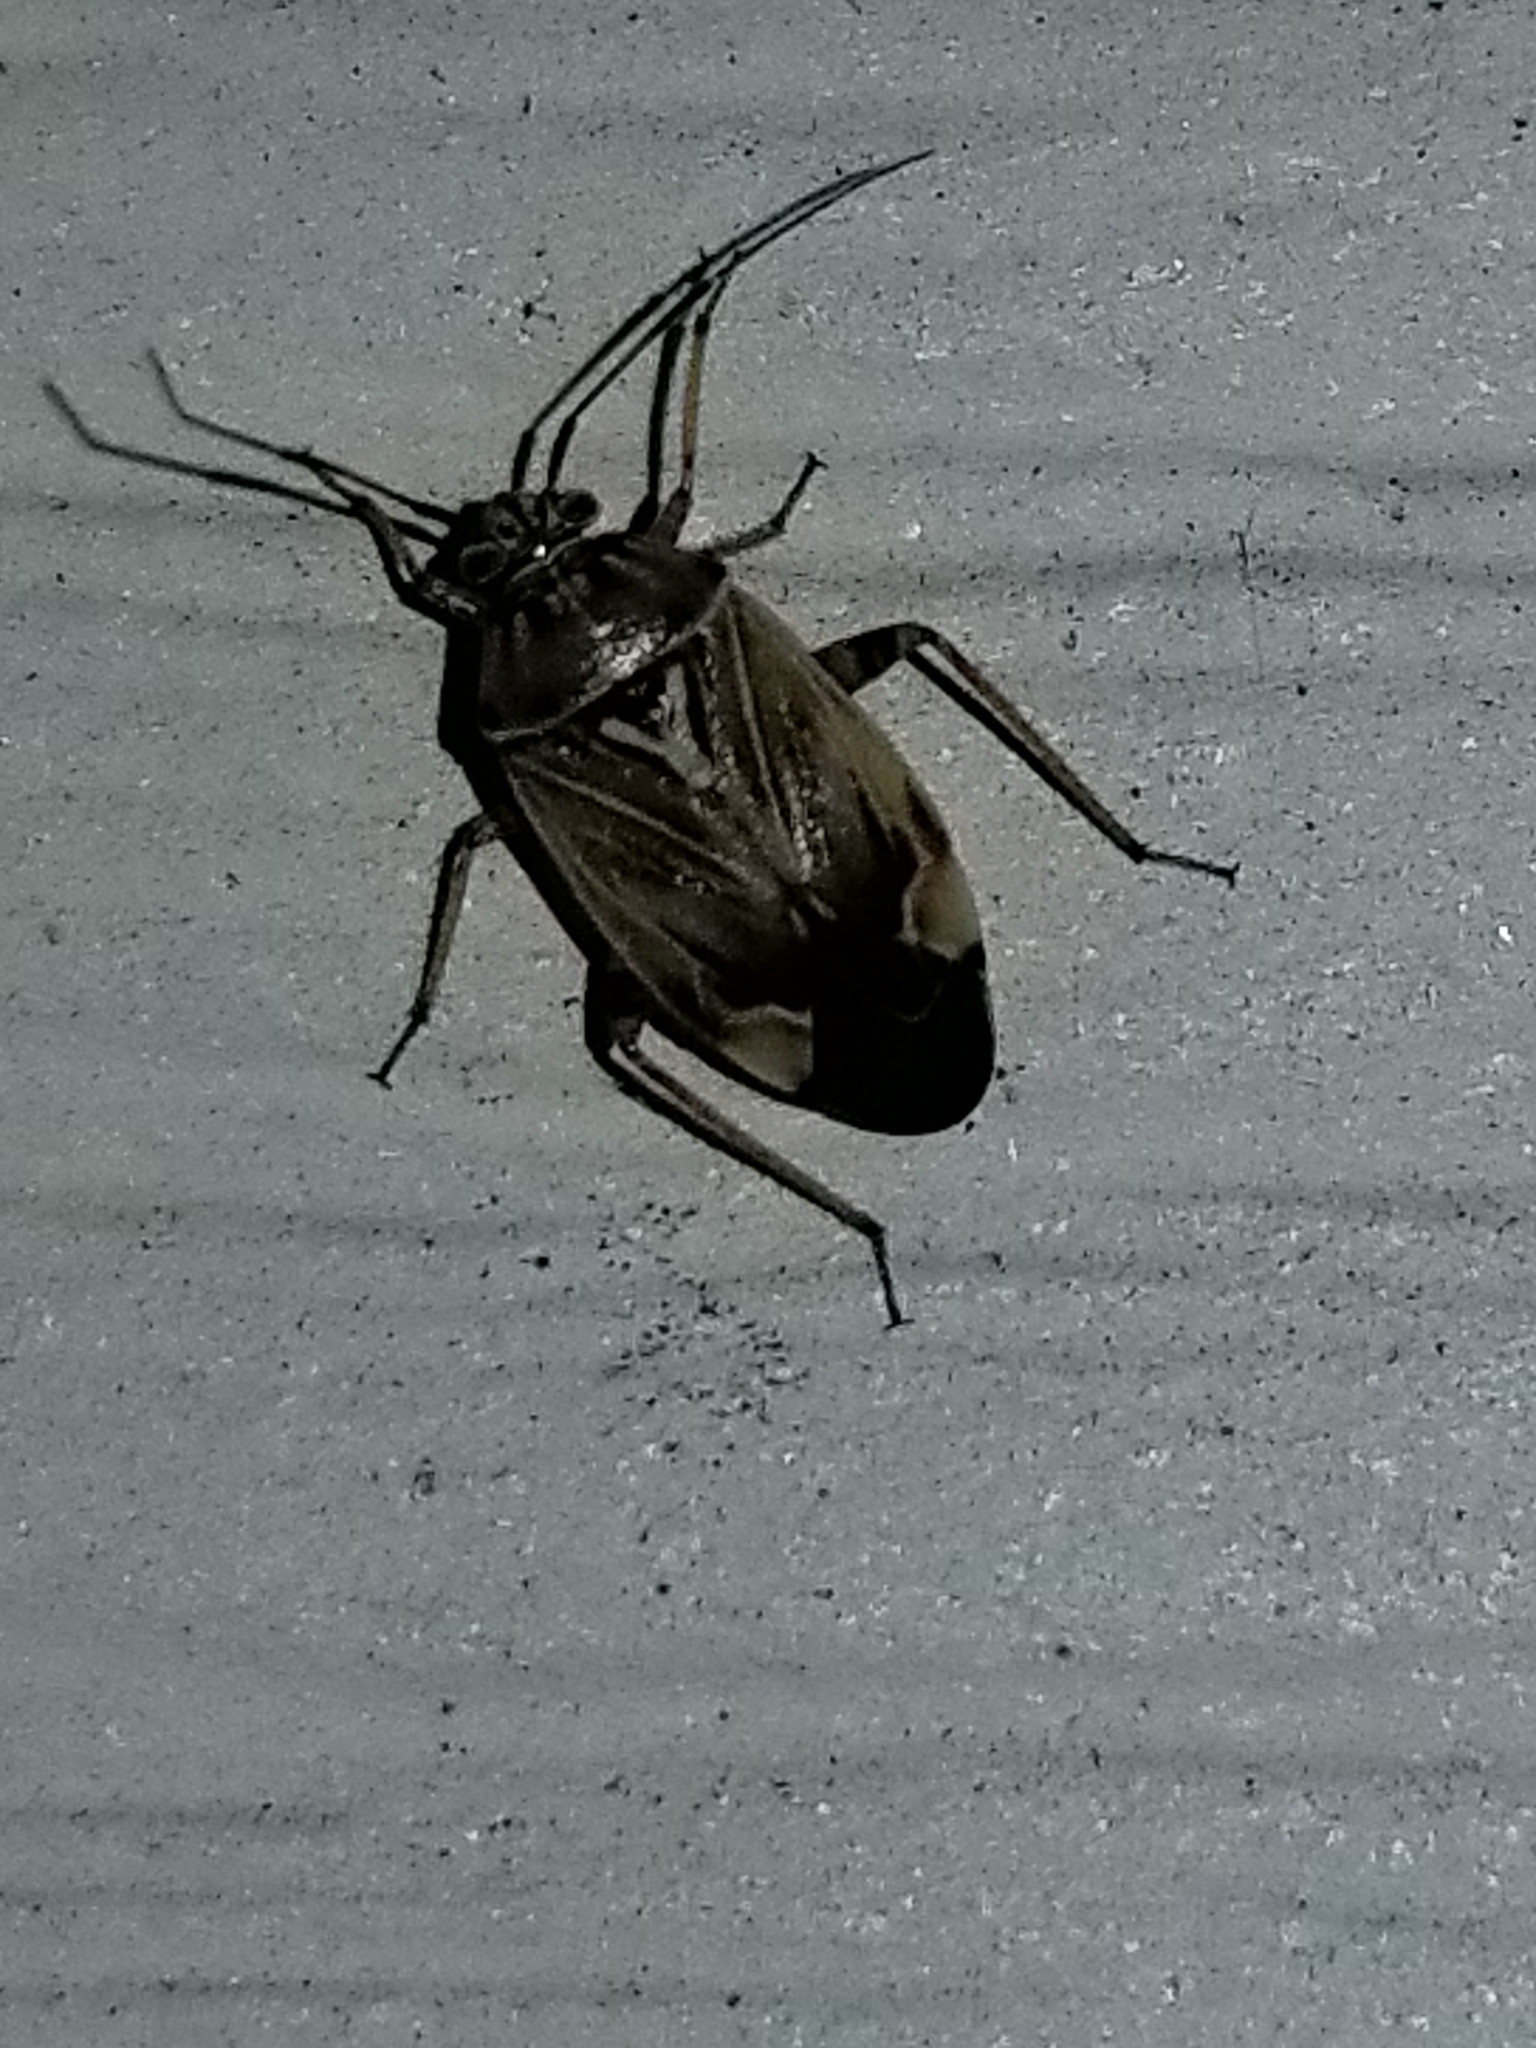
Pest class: lygus_bug